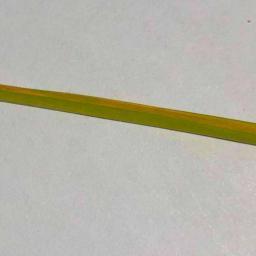
Label: Rice___Healthy